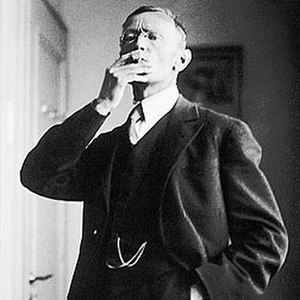
Peter Weiss / Emigrationstiden
Hermann Hesse i året 1926
Peter Ulrich Weiss var en tysk forfatter, kunstmaler, grafiker og eksperimentalfilmfremstiller. Han skrev under pseudonymet Sinclair.